Totororo Secondary School

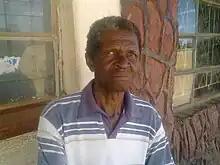
Morgan Mahanya, Zimbabwean writer

Shona language is the favorite here because of the inspiration by one of Zimbabwe's leading Shona-novelists, Morgan Mahanya who lives only about a kilometre northwest of the school.